Rauno Ronkainen

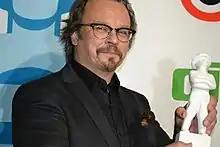
Rauno Ronkainen in 2013

He won the Kodak Nordic Vision Award at the 28th Gothenburg Film Festival in 2005 for his work on the acclaimed film "Frozen Land".